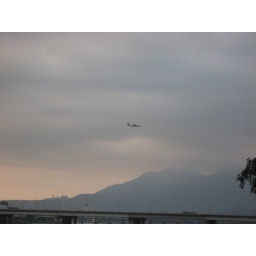
Plane flying over the setting sun sky